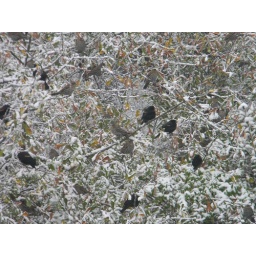
birds in the trees in the snow 2